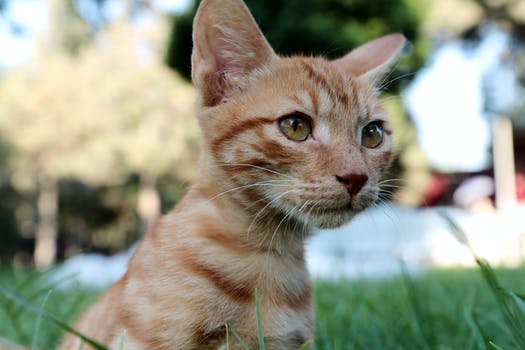
Label: No Watermark